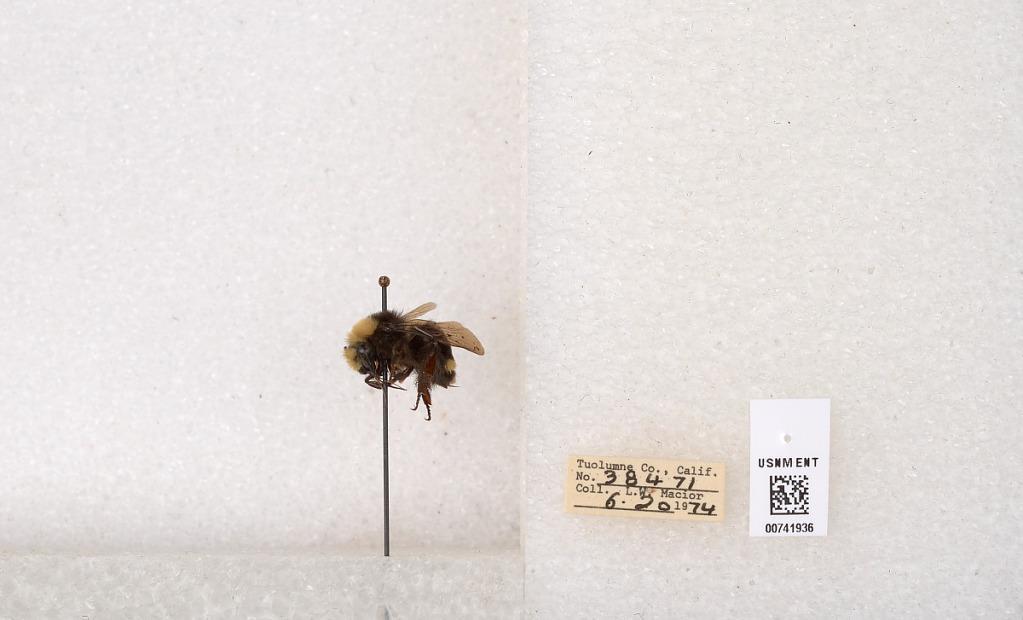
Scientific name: Bombus (Pyrobombus) vosnesenskii Radoszkowski
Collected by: L. Macior
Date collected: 1974-6-20
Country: United States
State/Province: California
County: Tuolumne
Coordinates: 37.9712, -120.228